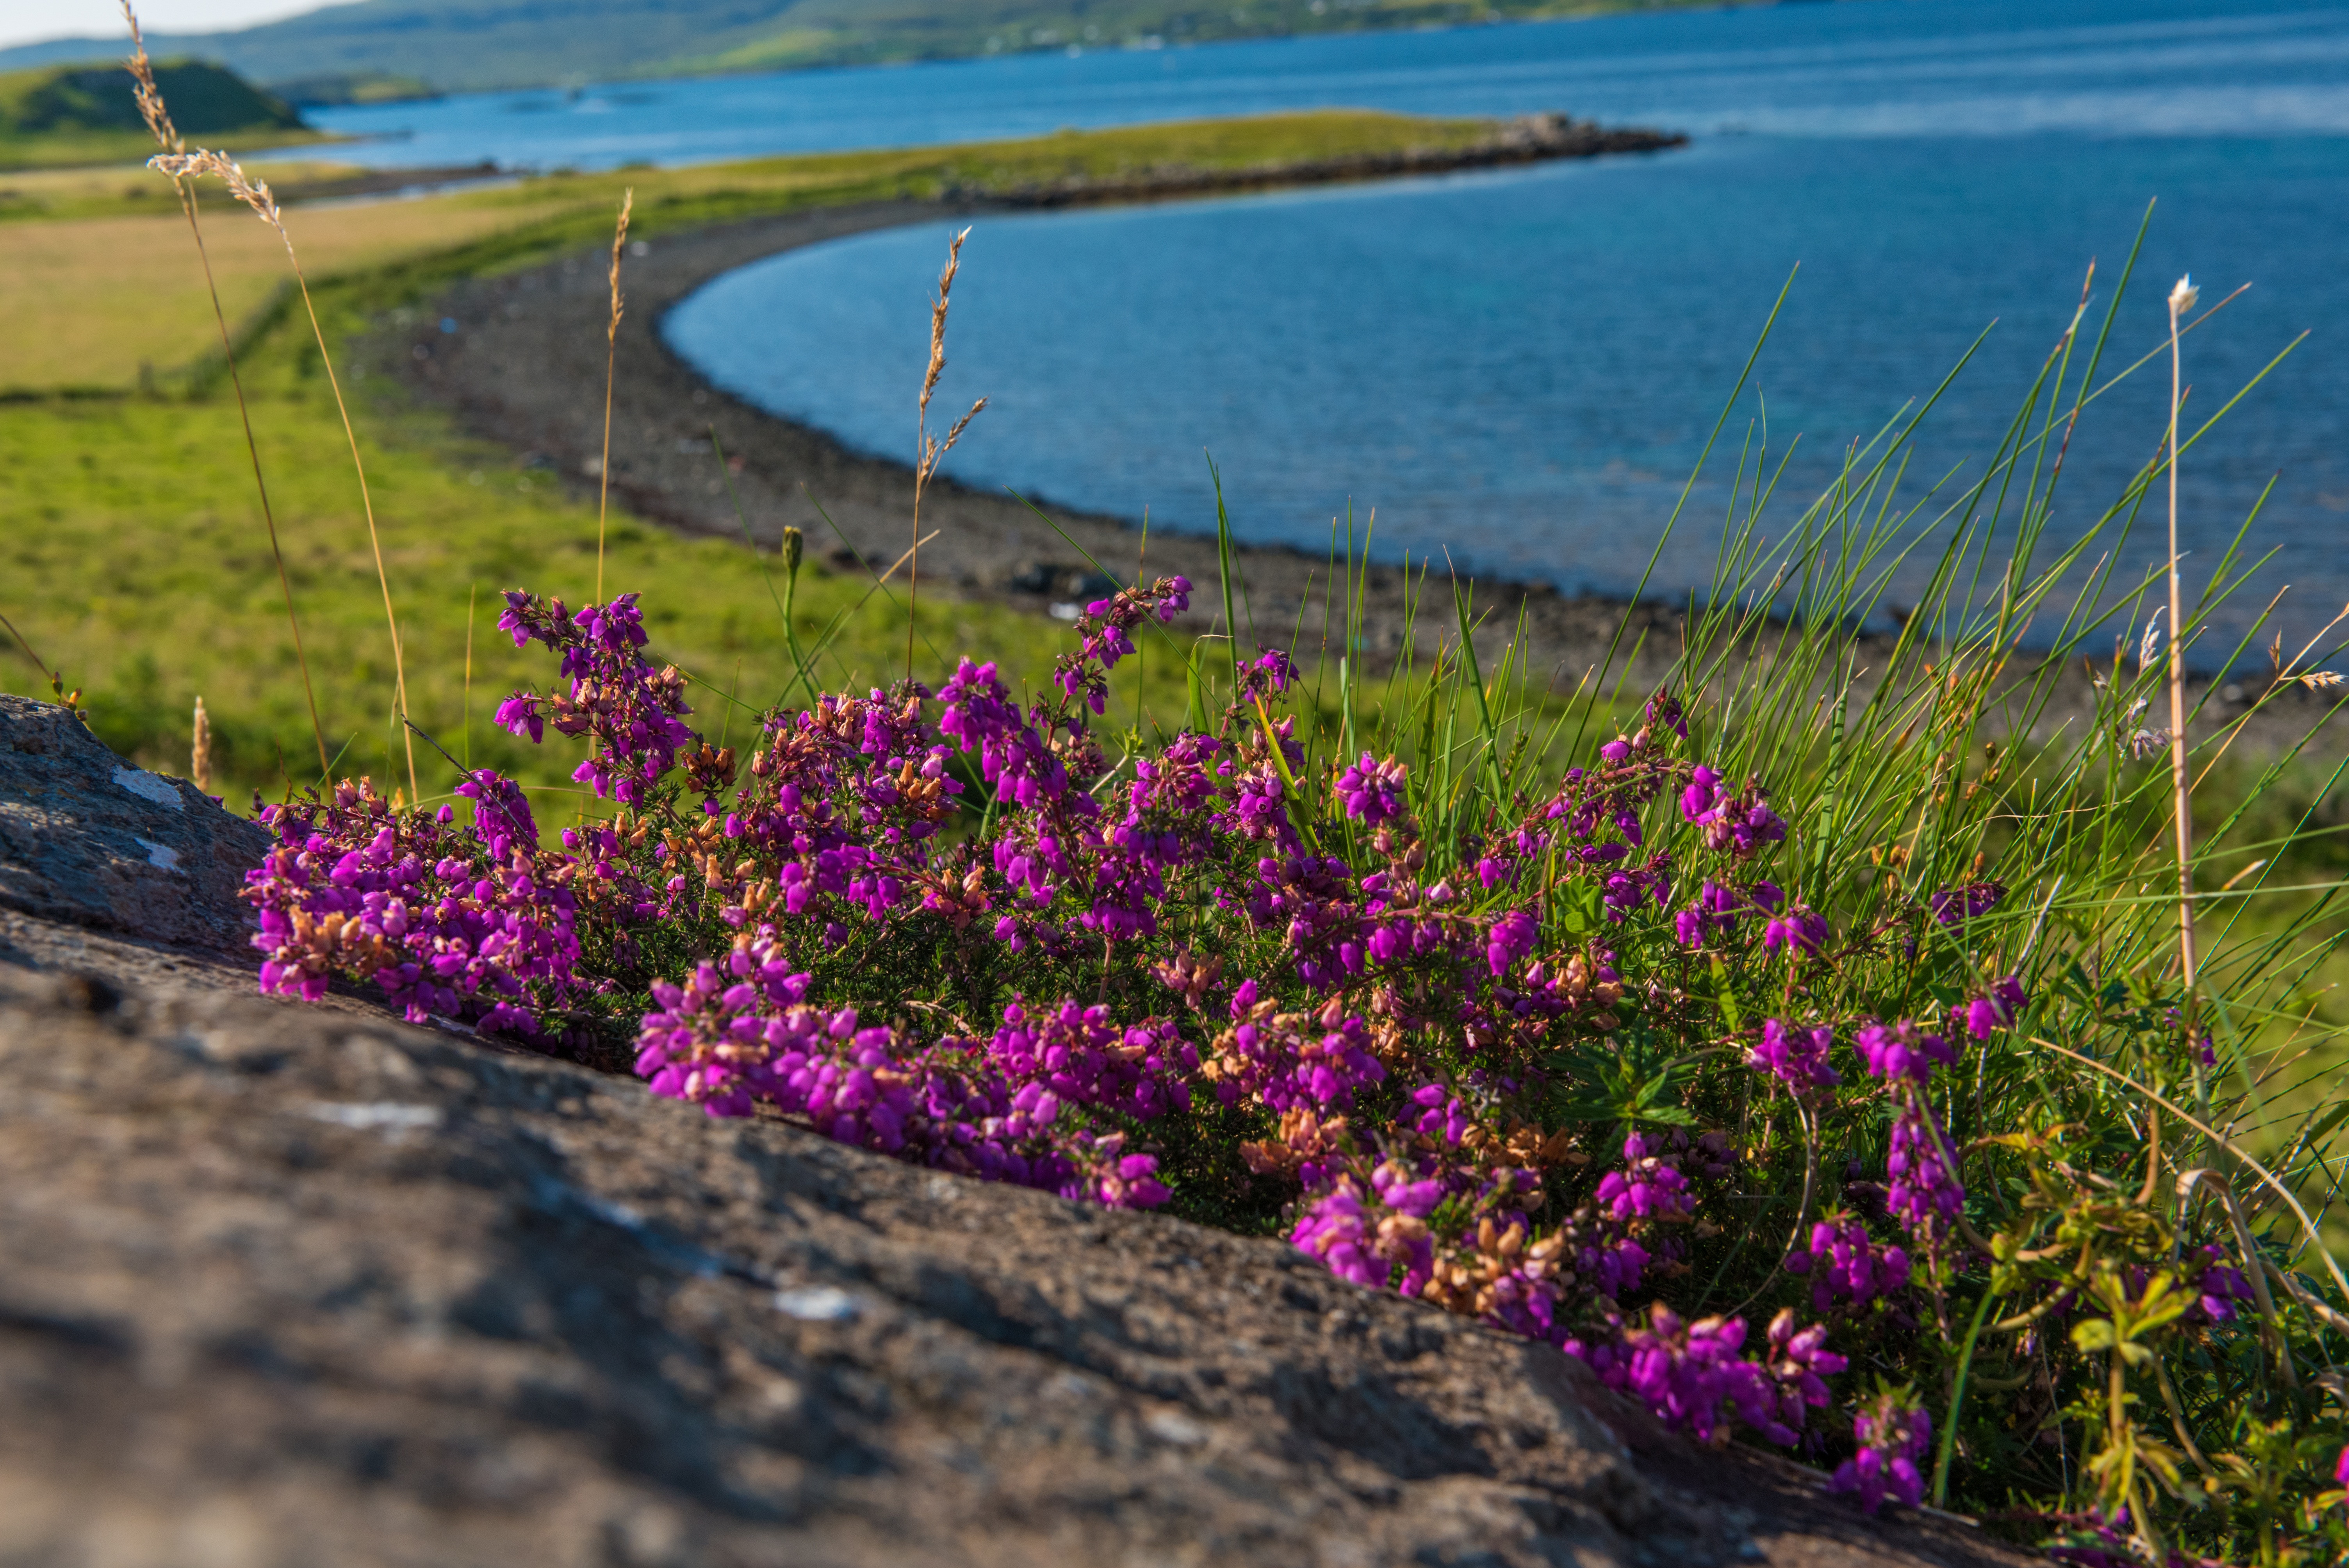
beach, landscape, sea, coast, nature, grass, sand, plant, sky, meadow, shore, flower, stone, travel, island, blue, flora, waterway, coral, blue sky, wildflower, grassland, shrub, scotland, tourist attraction, highlands, skye, stone beach, isle of skye, skye coral beach